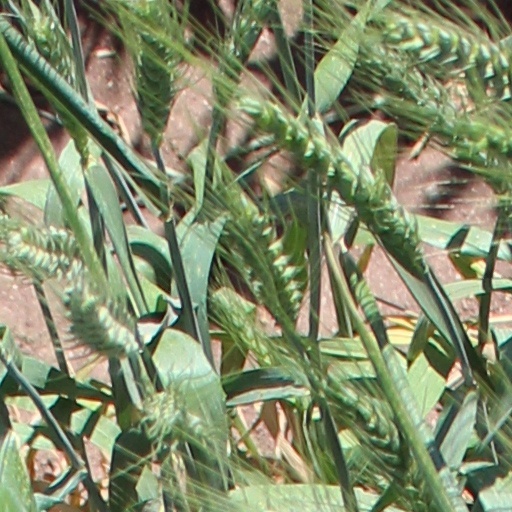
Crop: wheat